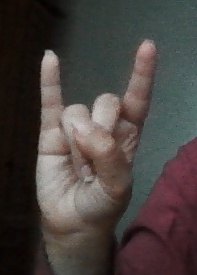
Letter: la